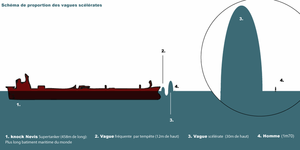
Ekstrem havbølge
Illustration af en ekstrem havbølge på 30 meters højde foran supertanker. Den ekstreme havbølge til højre i cirklen er forstørret og sammenlignet med et menneskes højde mere til højre (lille lodret streg).
Ekstreme havbølger eller monsterhavbølger er relativt store og spontane havoverfladebølger, som kan sænke op til middelstore skibe. De blev før nytårsnat 1995 anset for at være en myte, men er i dag et almindeligt anerkendt fænomen. ESA satelliter,